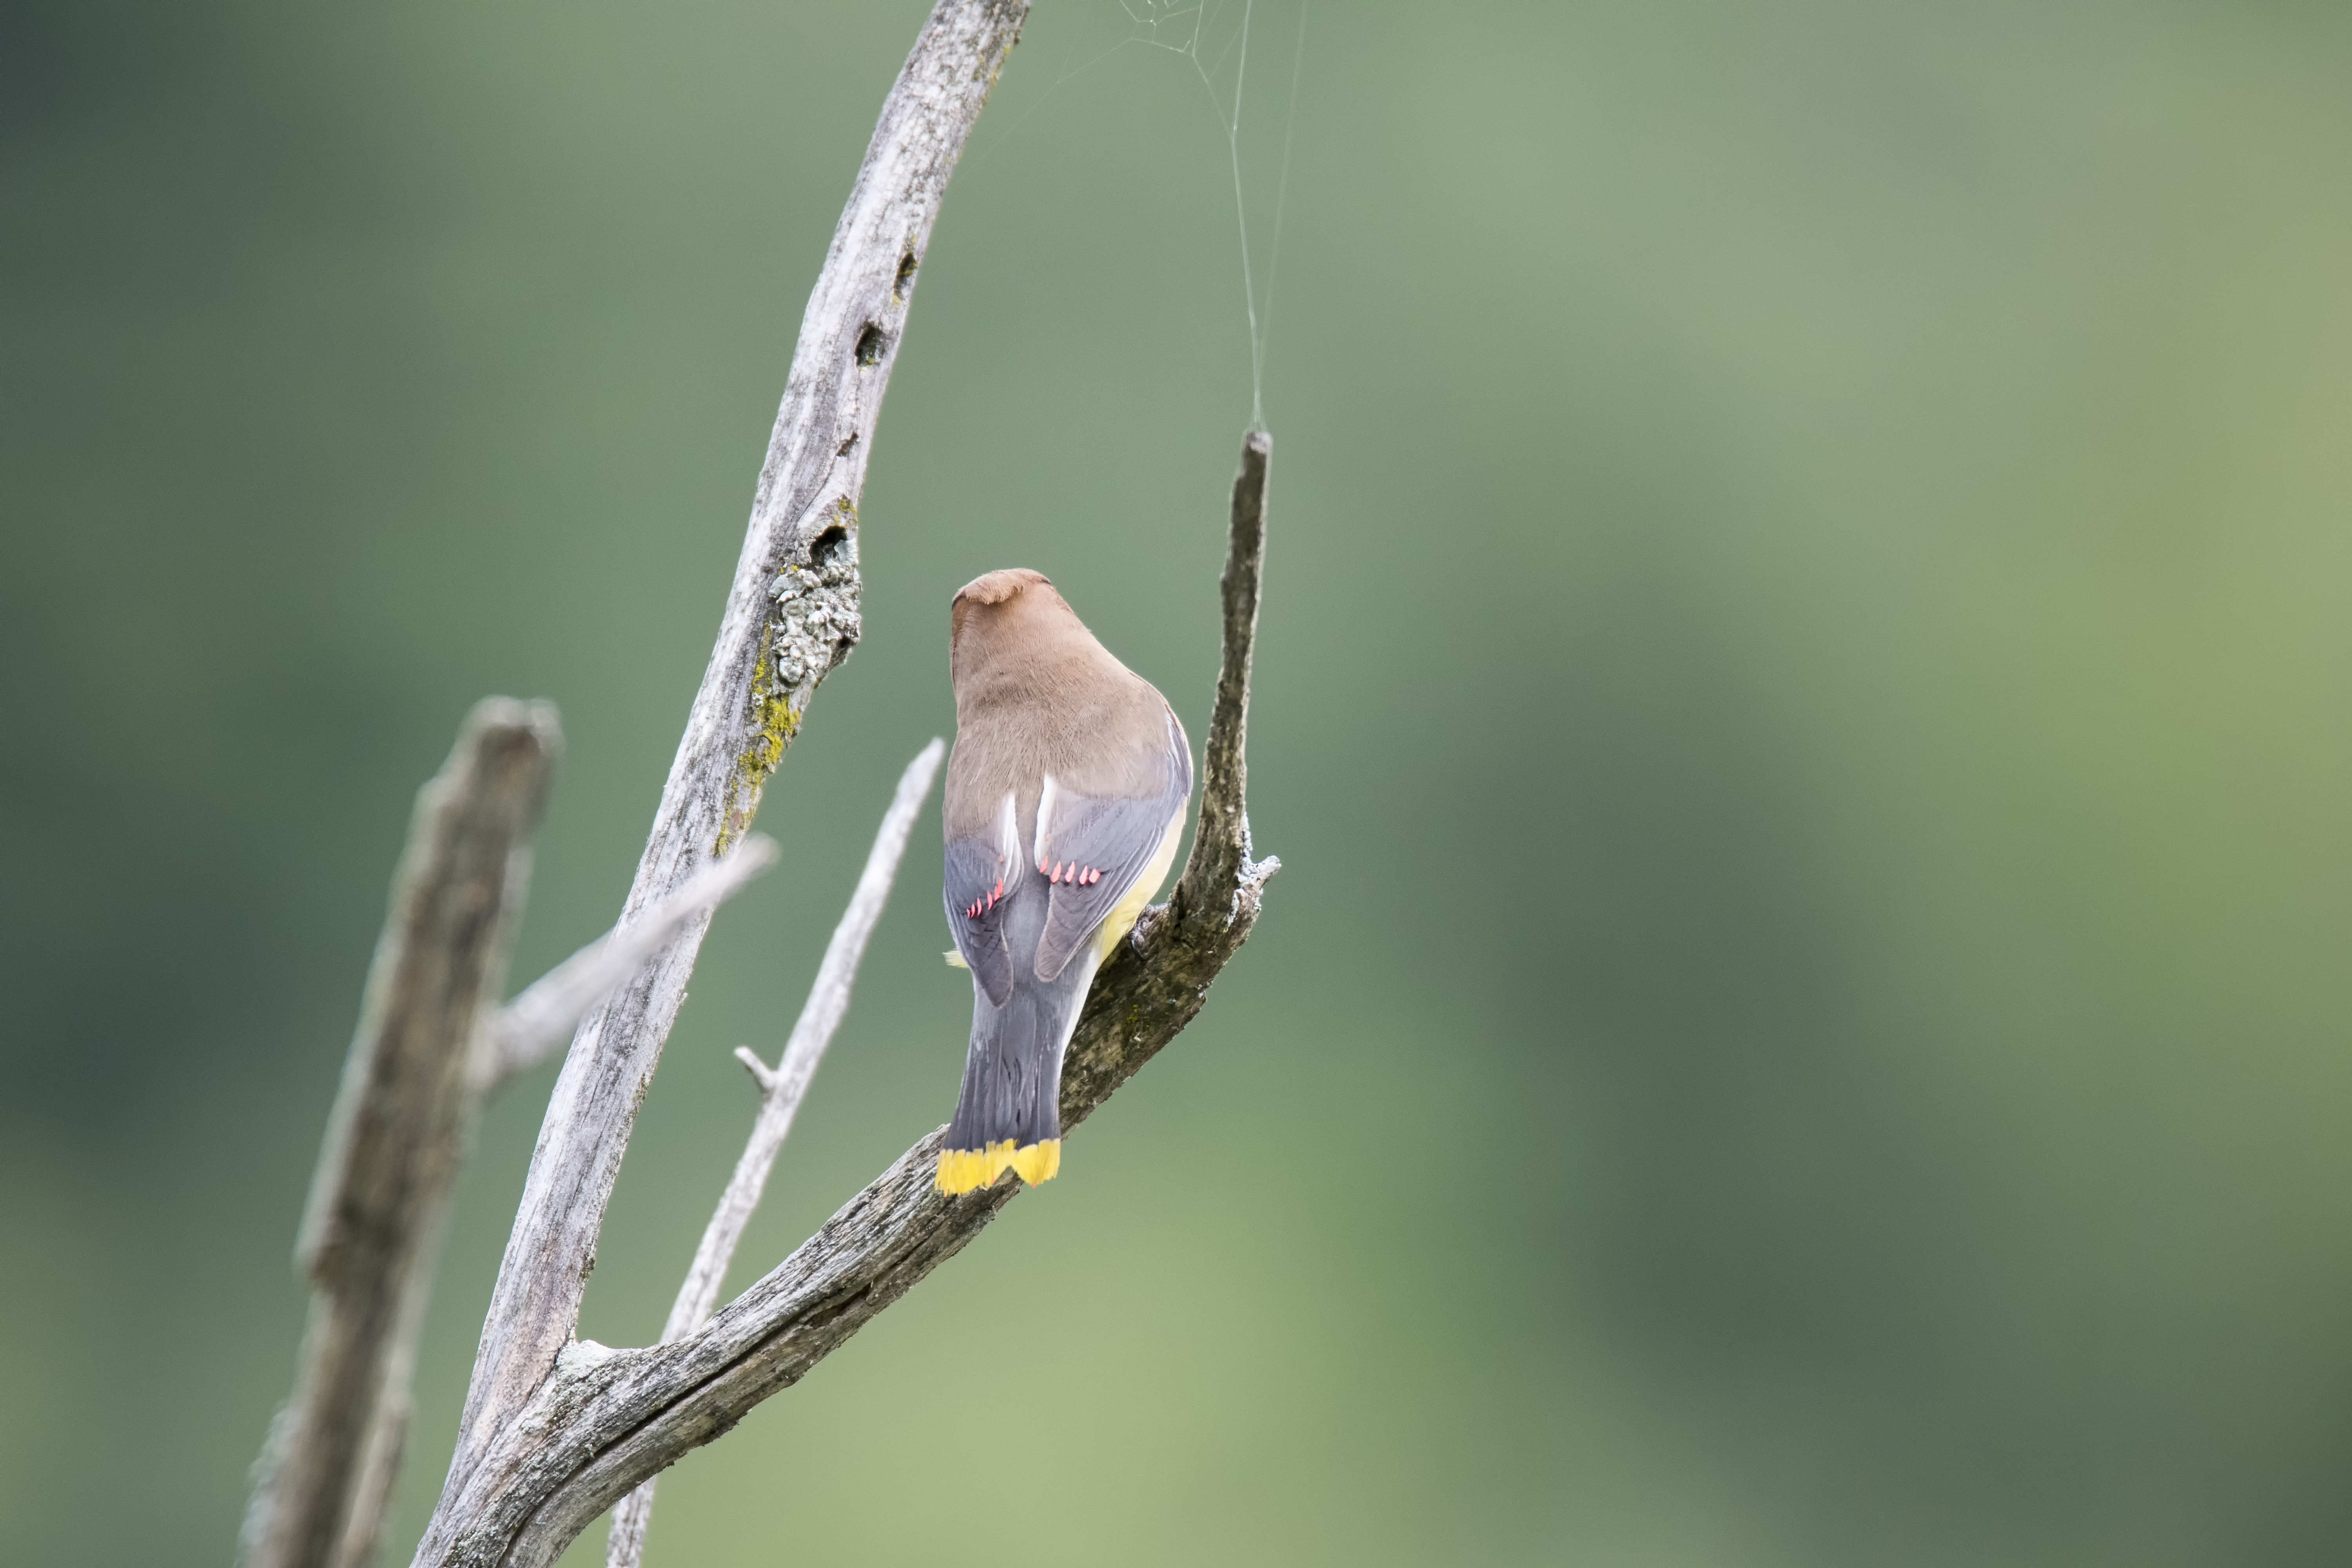
nature, branch, bird, wing, photography, wildlife, insect, fauna, invertebrate, twig, close up, canada, quebec, cedar, sherbrooke, oiseau, jaseur, damrique, waxwing, macro photography, plant stem